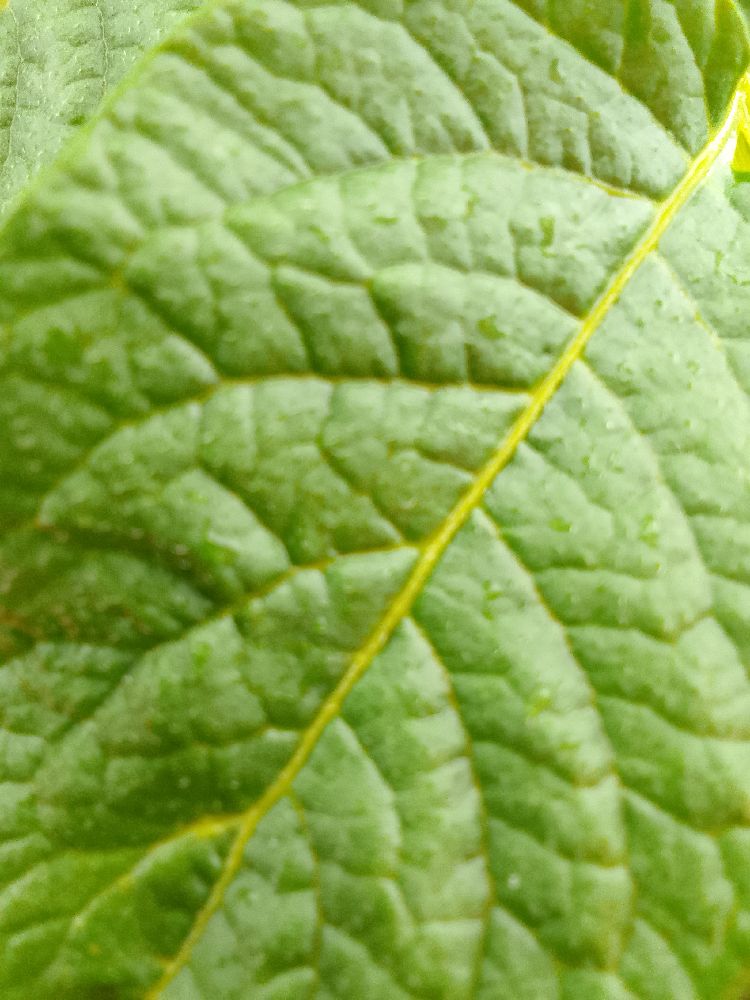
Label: Healthy